Tanlines

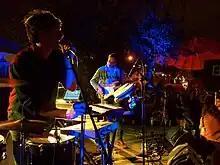
Tanlines performing at South by Southwest in 2012

Tanlines is an American electronic music and indie rock duo from Brooklyn, New York composed of percussionist Jesse Cohen and guitarist and vocalist Eric Emm. Their influence is drawn from various genres including pop, indie, dance and world music. Tanlines' debut album "Mixed Emotions" was released on March 20, 2012, and reached No. 2 on the "Billboard" Heatseekers album chart. Tanlines' songs are represented by Downtown Music Publishing.